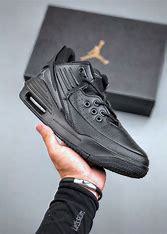
Brand: Jordan
Model: Max Aura 5